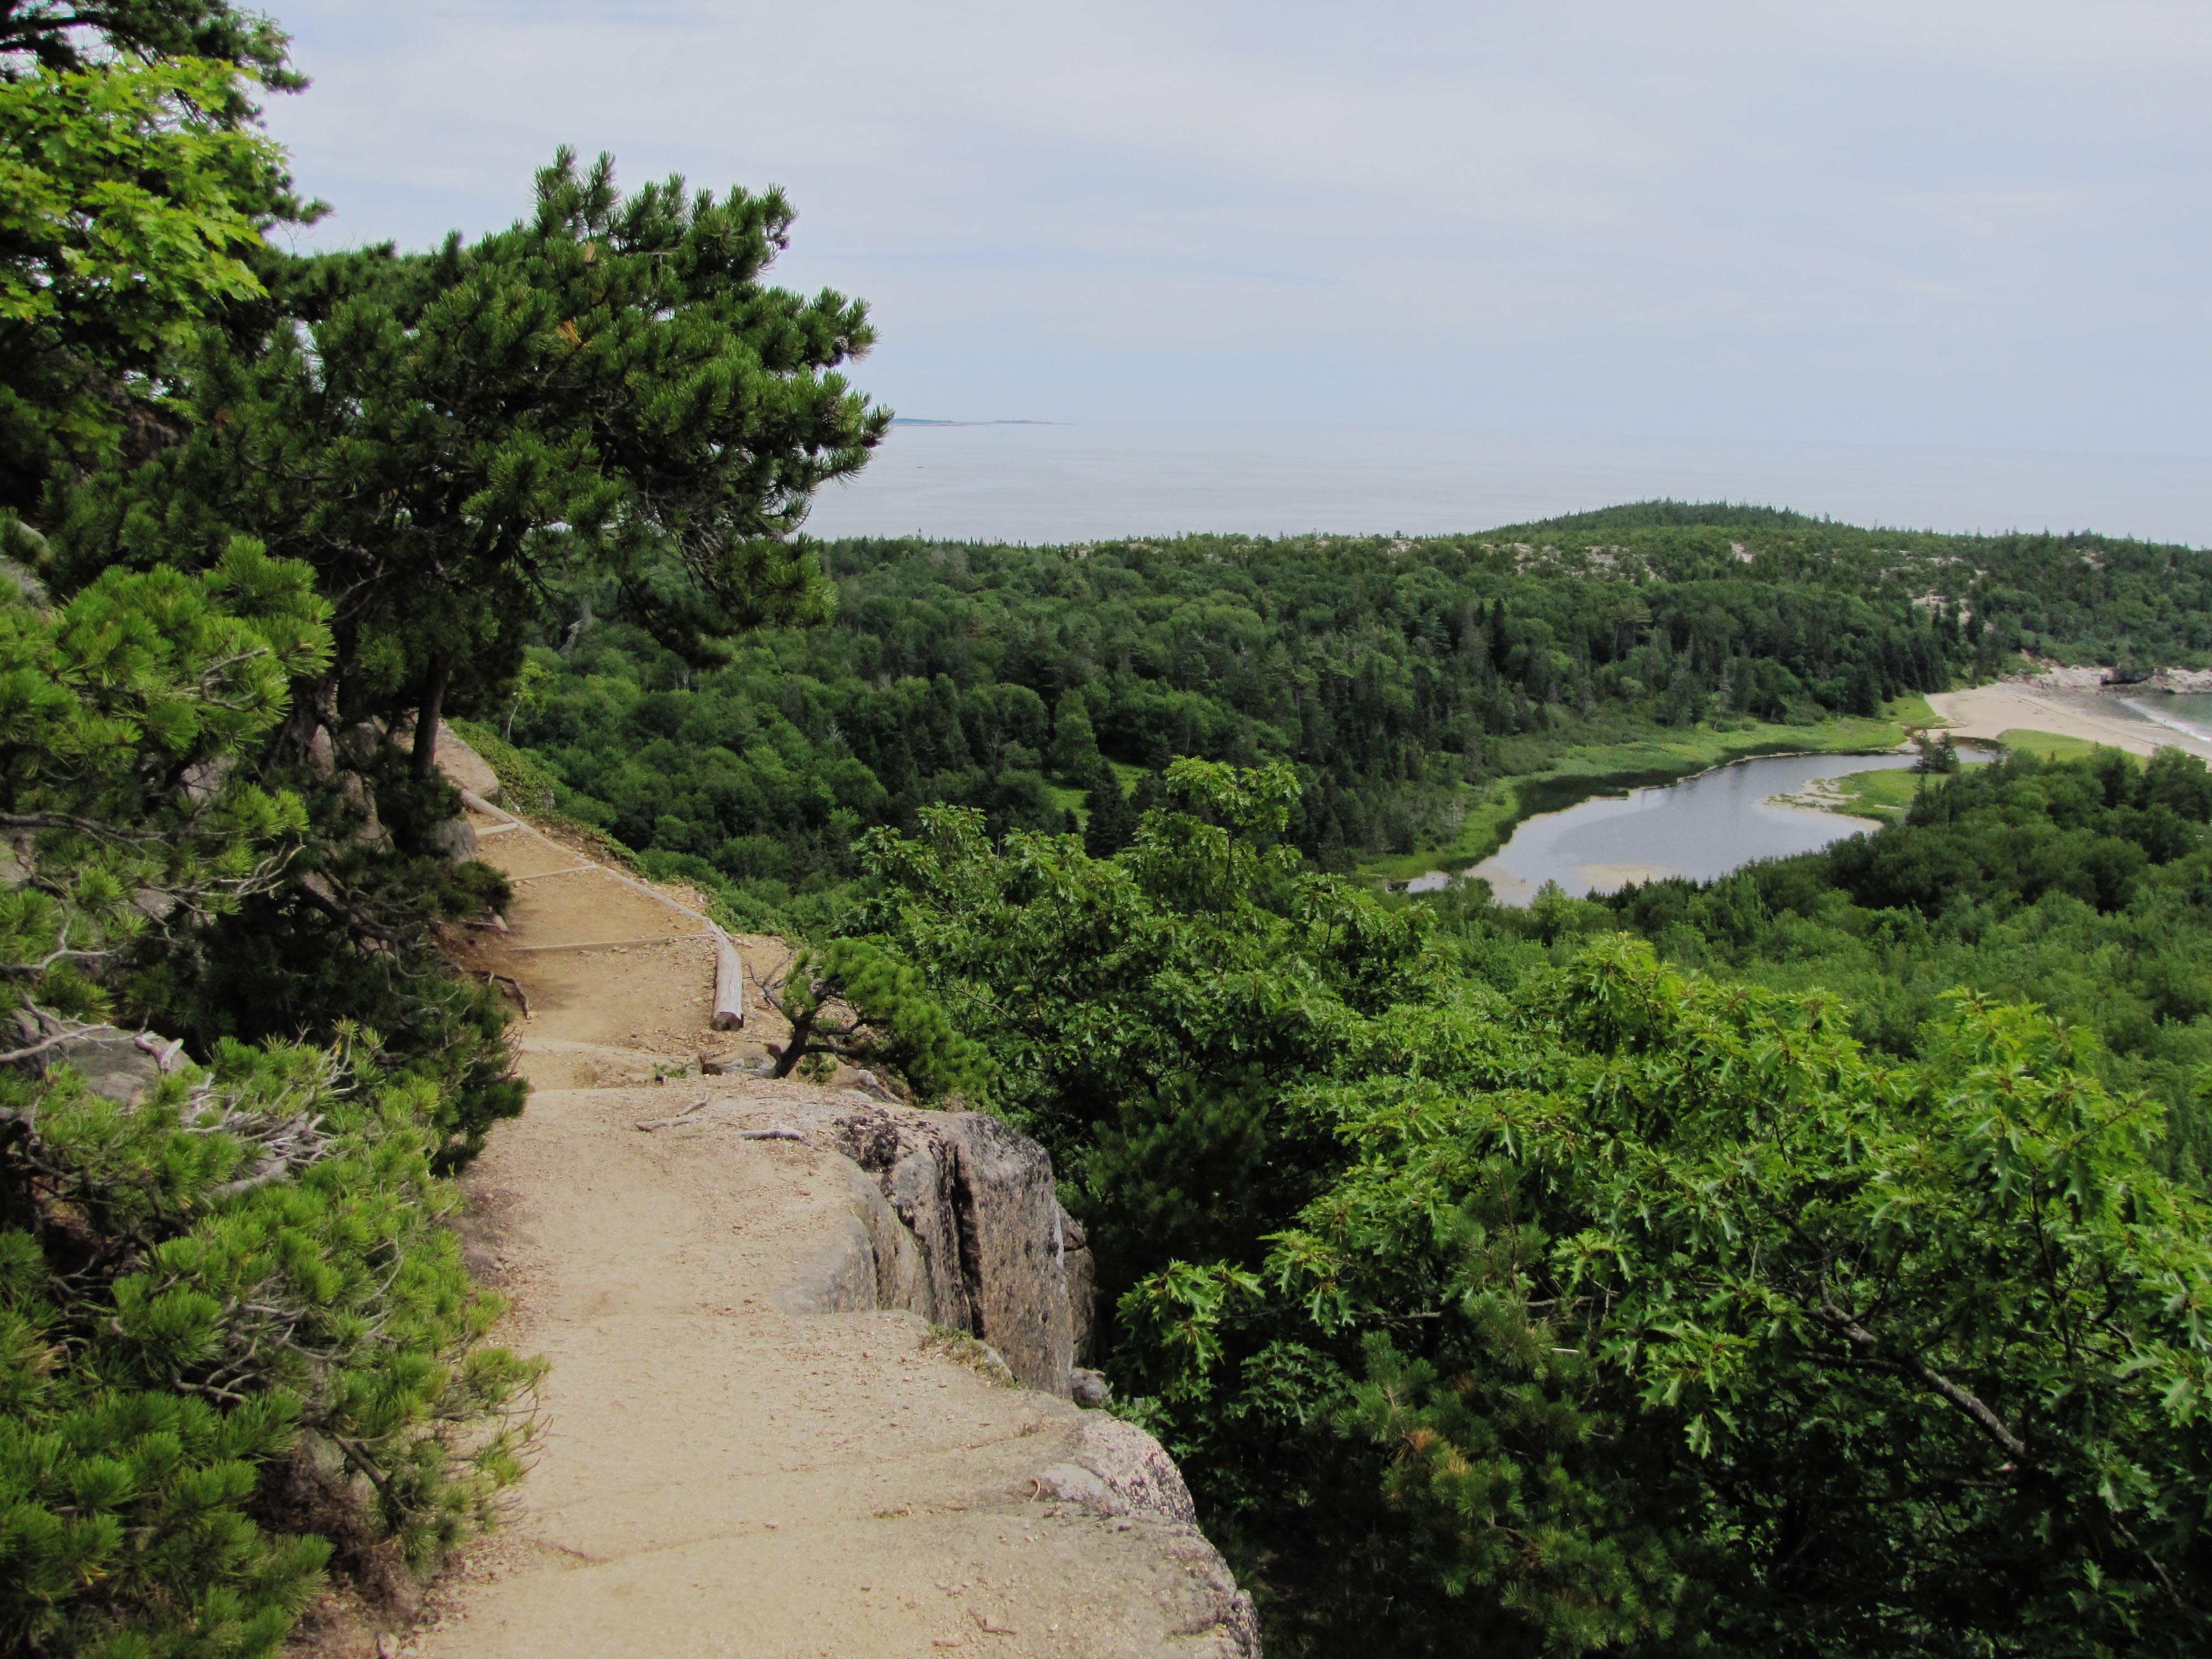
landscape, sea, coast, trail, hill, river, cliff, jungle, hike, soil, reservoir, terrain, national park, waterway, rainforest, maine, ecosystem, beehive, new england, acadia, geological phenomenon